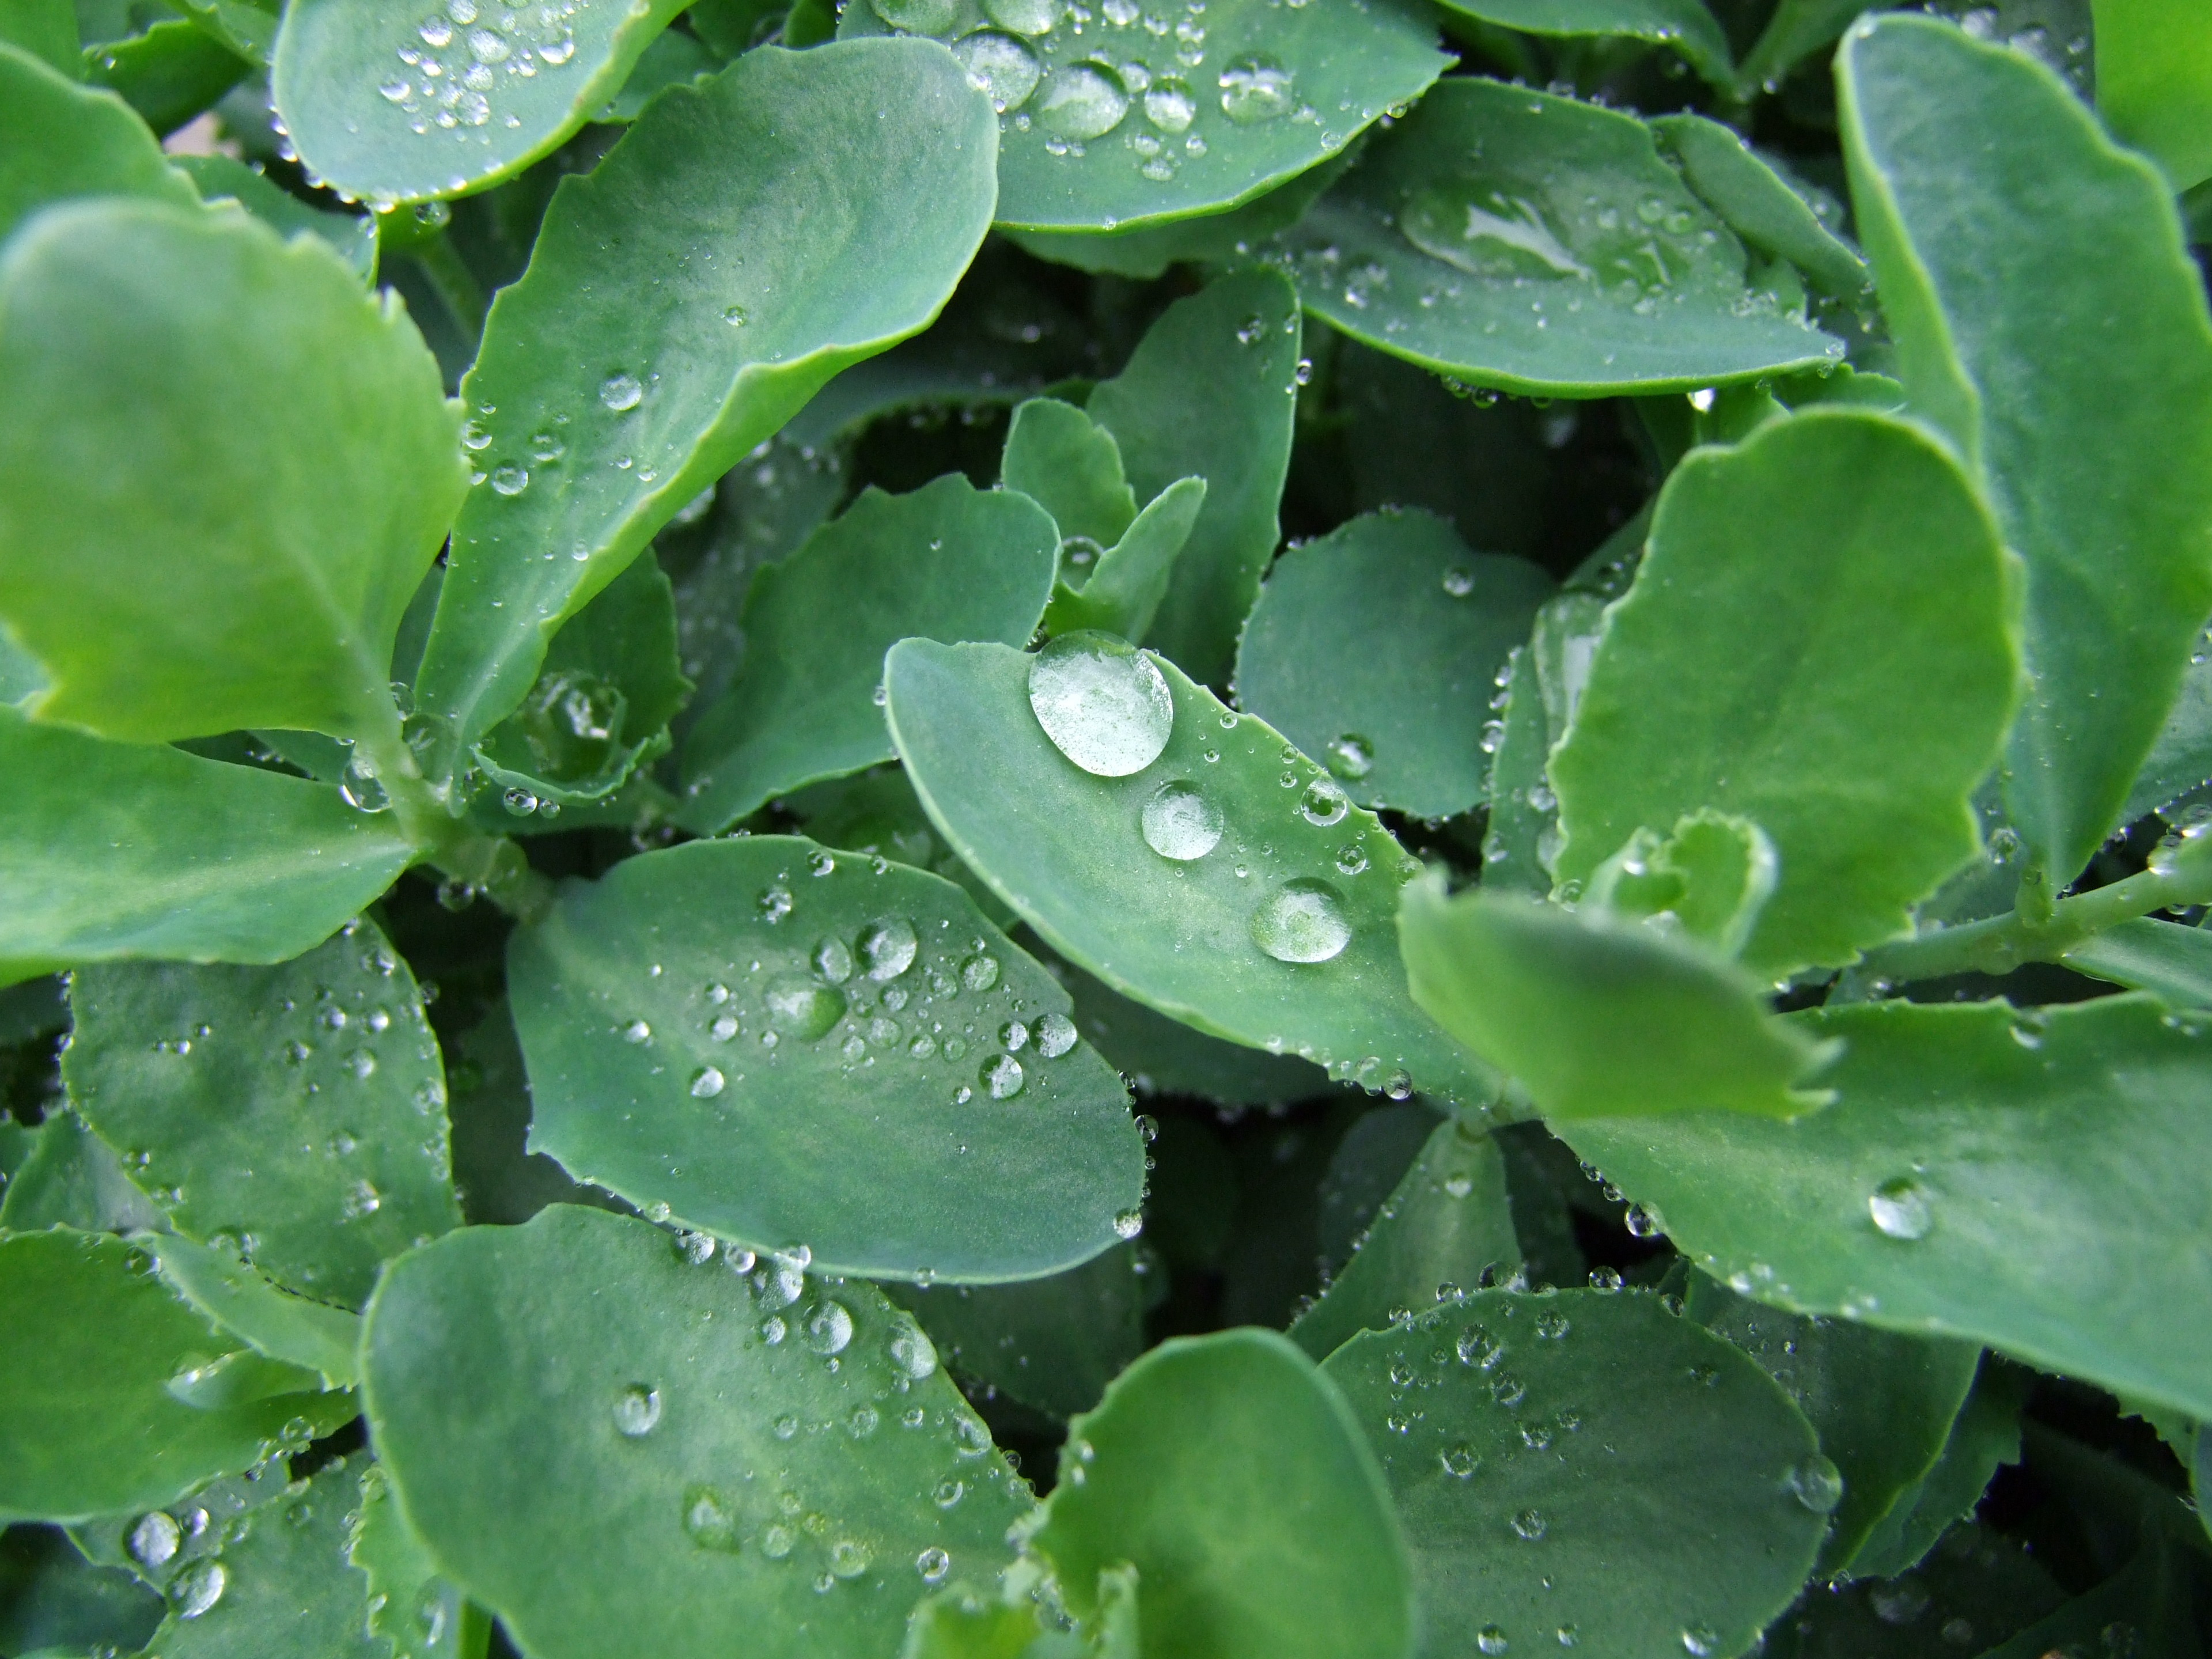
nature, plant, leaf, flower, green, herb, botany, flora, drip, stonecrop, flowering plant, annual plant, land plant, violet family, centella